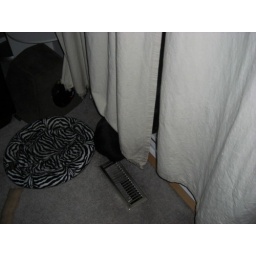
4 am cats in the window